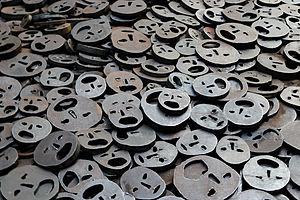
Le Musée juif de Berlin est l'un des musées les plus grands d’Europe. Créé par l'architecte américain d'origine polonaise Daniel Libeskind, il a été inauguré en 2001. Situé dans le quartier de Kreuzberg à Berlin, il est constitué de deux bâtiments abritant une exposition permanente et de nombreuses expositions temporaires retraçant deux millénaires d’histoire des Juifs en Allemagne.